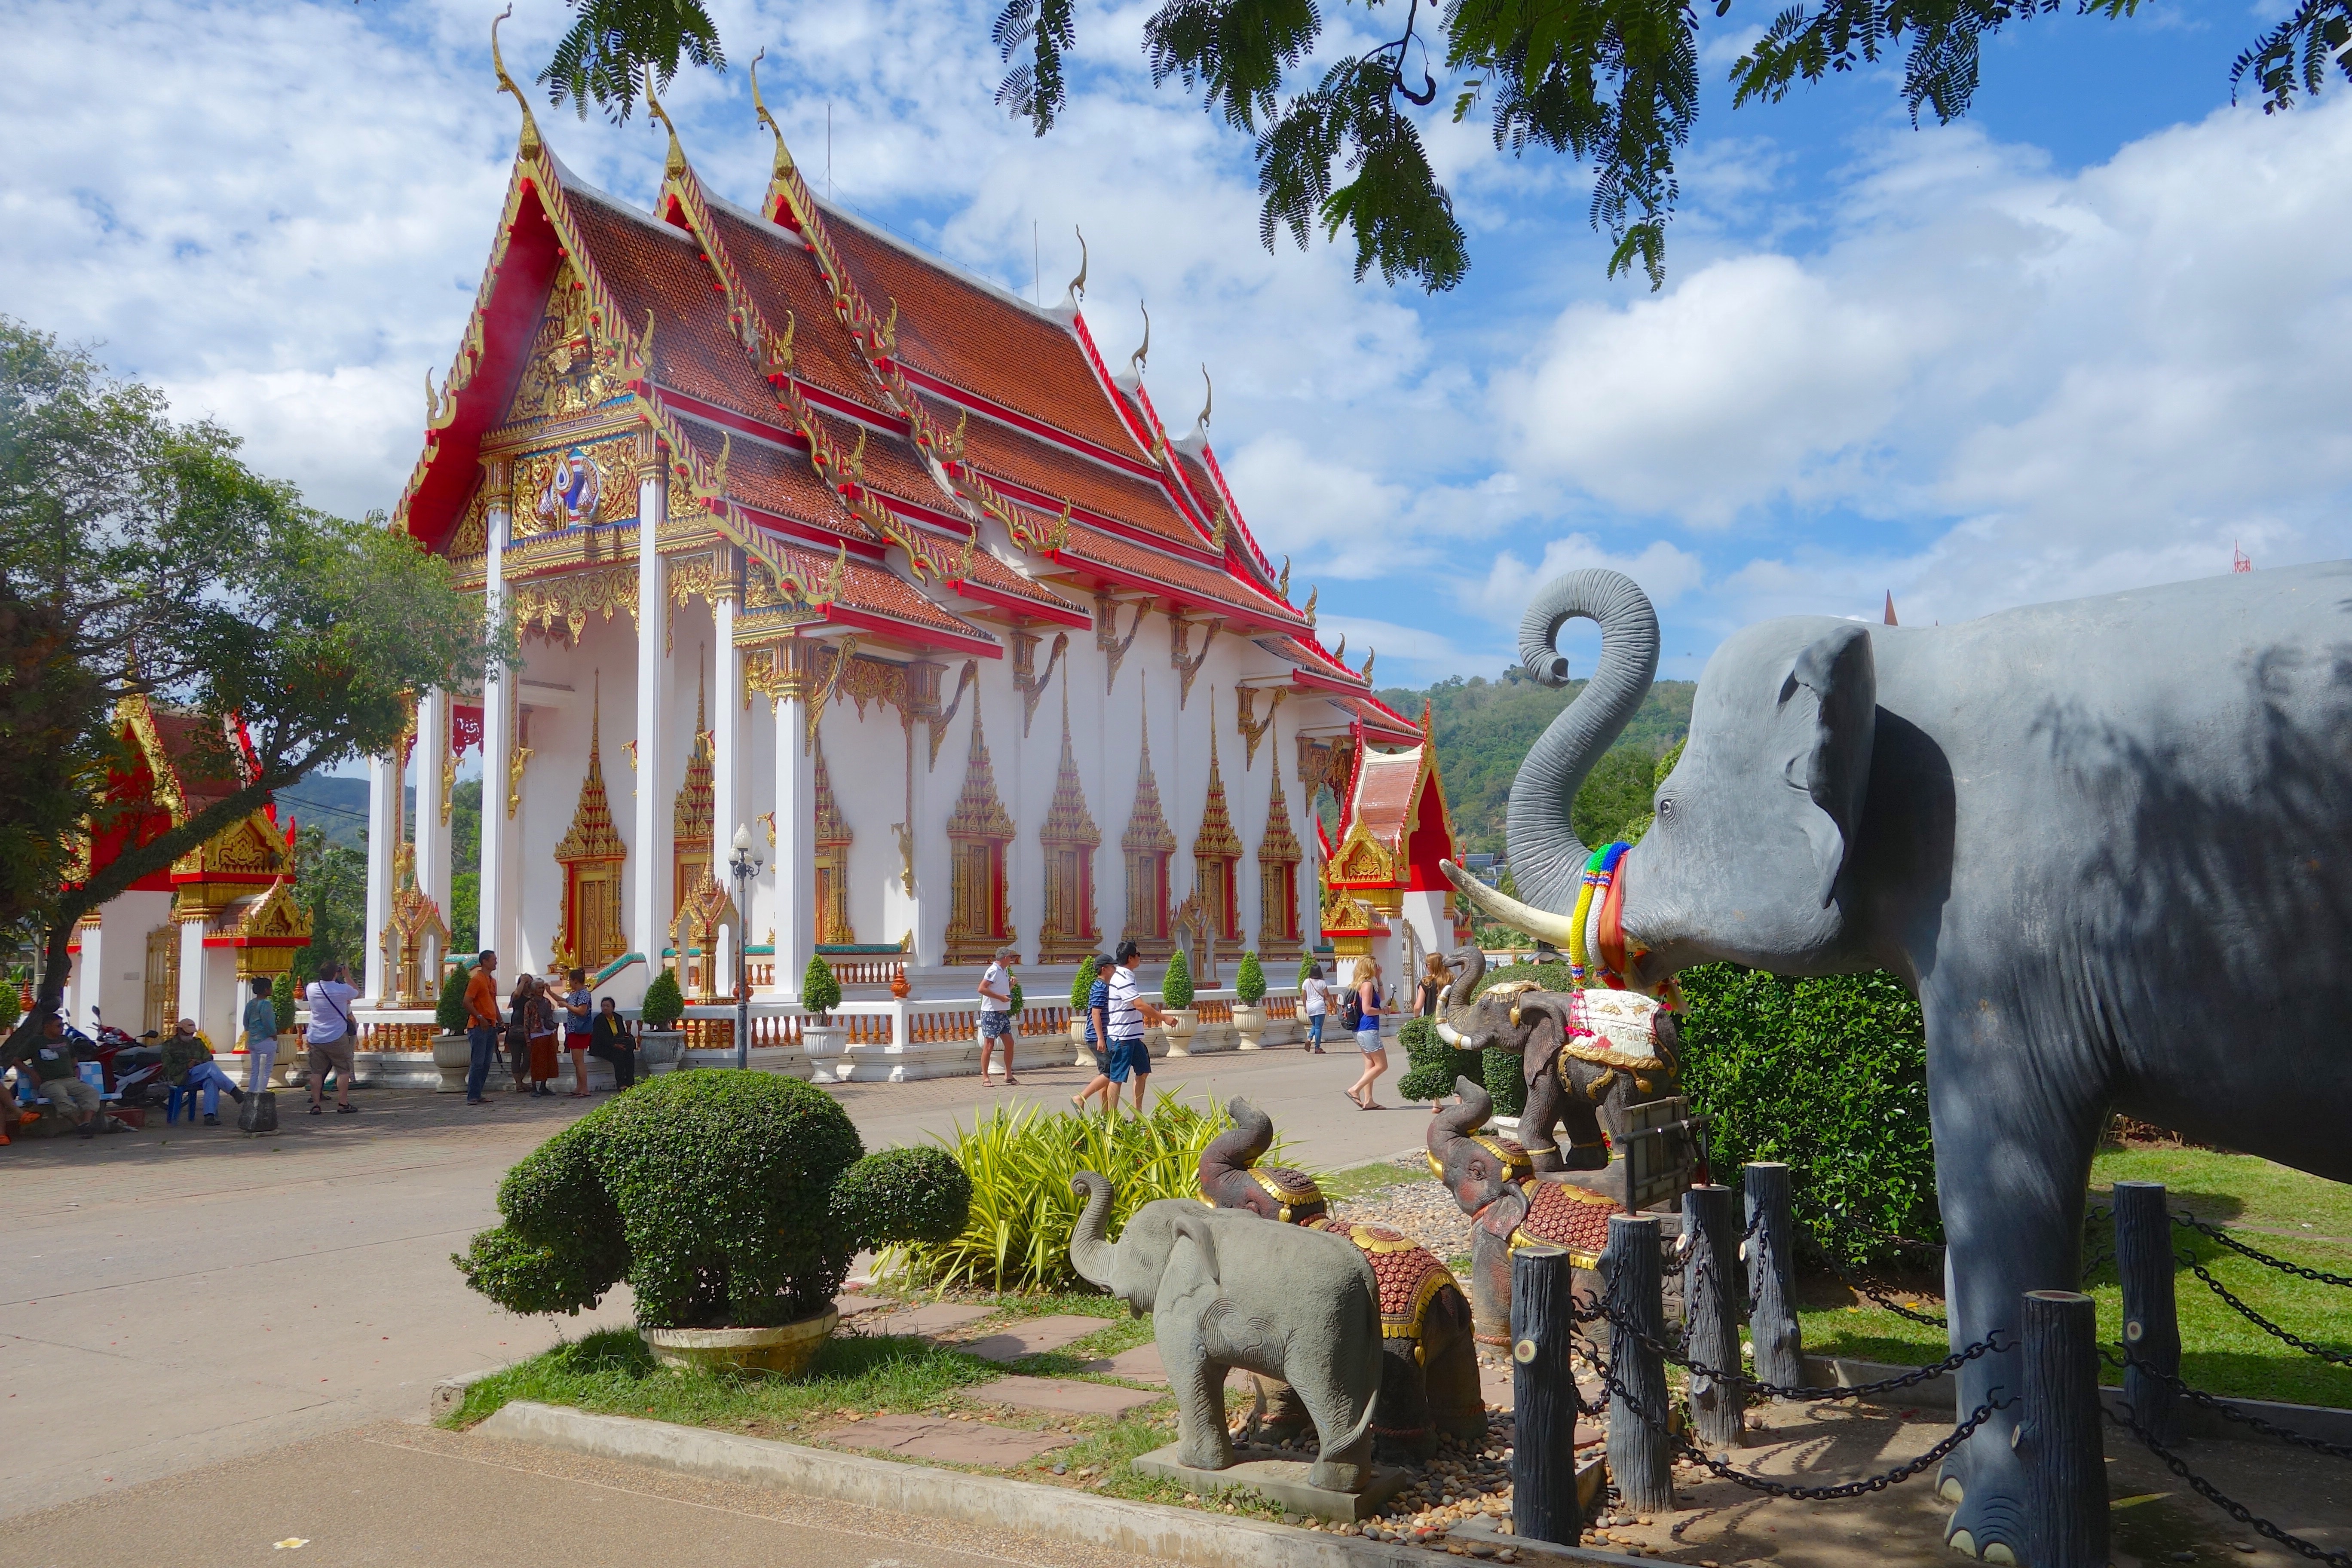
temple, tourism, vacation, hindu temple, place of worship, amusement park, wat, resort, festival, park